Nashville Tigers

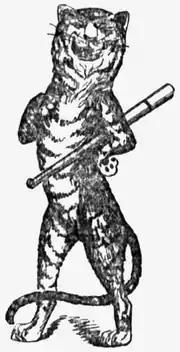
A "Nashville Banner" illustration reflecting the Tigers' second series success at Athletic Park

While the sale of the club was being negotiated, the team was performing much better and attendance was rising. On July 19, the Tigers attained fourth place, their highest standing all season. Owing to returning fan enthusiasm, the Olympic Theatre planned to resume providing descriptions of road games, and the Climax Saloon on Cherry Street (Fourth Avenue North) would begin doing the same. Sullivan, even in the midst of exiting the team, continued to tinker with the roster. Lucid was released on July 17, after making only one appearance since spraining his ankle, and Berte left on July 24. Though Sullivan received offers to sell off top players for his own financial gain, he refused to weaken the team and even added a player, second baseman Dick Phelan on July 22. It was thought that with the addition of another good pitcher, the team could be a serious contender for the pennant. On July 23, after the completion of the first homestand, the Tigers were still in fourth place with a record of 9–6 (.600).